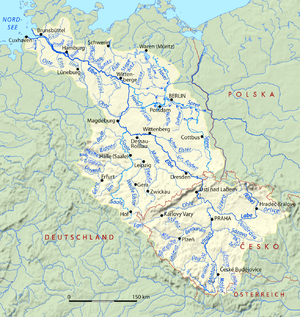
Elben
Floden Elben er 1.091 km lang flod i Nord- og Centraleuropa, der udspringer i Tjekkiet, løber gennem Tyskland, forbi Dresden mod nord og passerer Hamborg, før den når Nordsøen nær Cuxhaven.